Operation Pony Express

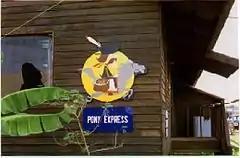
Symbol of the Pony Express at the 20th HES, Udorn RTAFB, Thailand

The 20th Helicopter Squadron "Pony Express" was one of the most extraordinary and outstanding combat units in Southeast Asia. The Pony Express' primary highly classified mission was counterinsurgency. They flew their unarmed helicopters from Thailand to various friendly airstrips in Laos where they could refuel and await to launch their missions. They would fly indigenous troops into unprepared sites in Laos and North Vietnam to gather intelligence on troop/truck movements, etc. This information would in turn be forwarded to the appropriate Military agencies to select targets for air strike missions.